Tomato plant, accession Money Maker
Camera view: tilt-top (135 deg); turntable rotation: 180 degrees
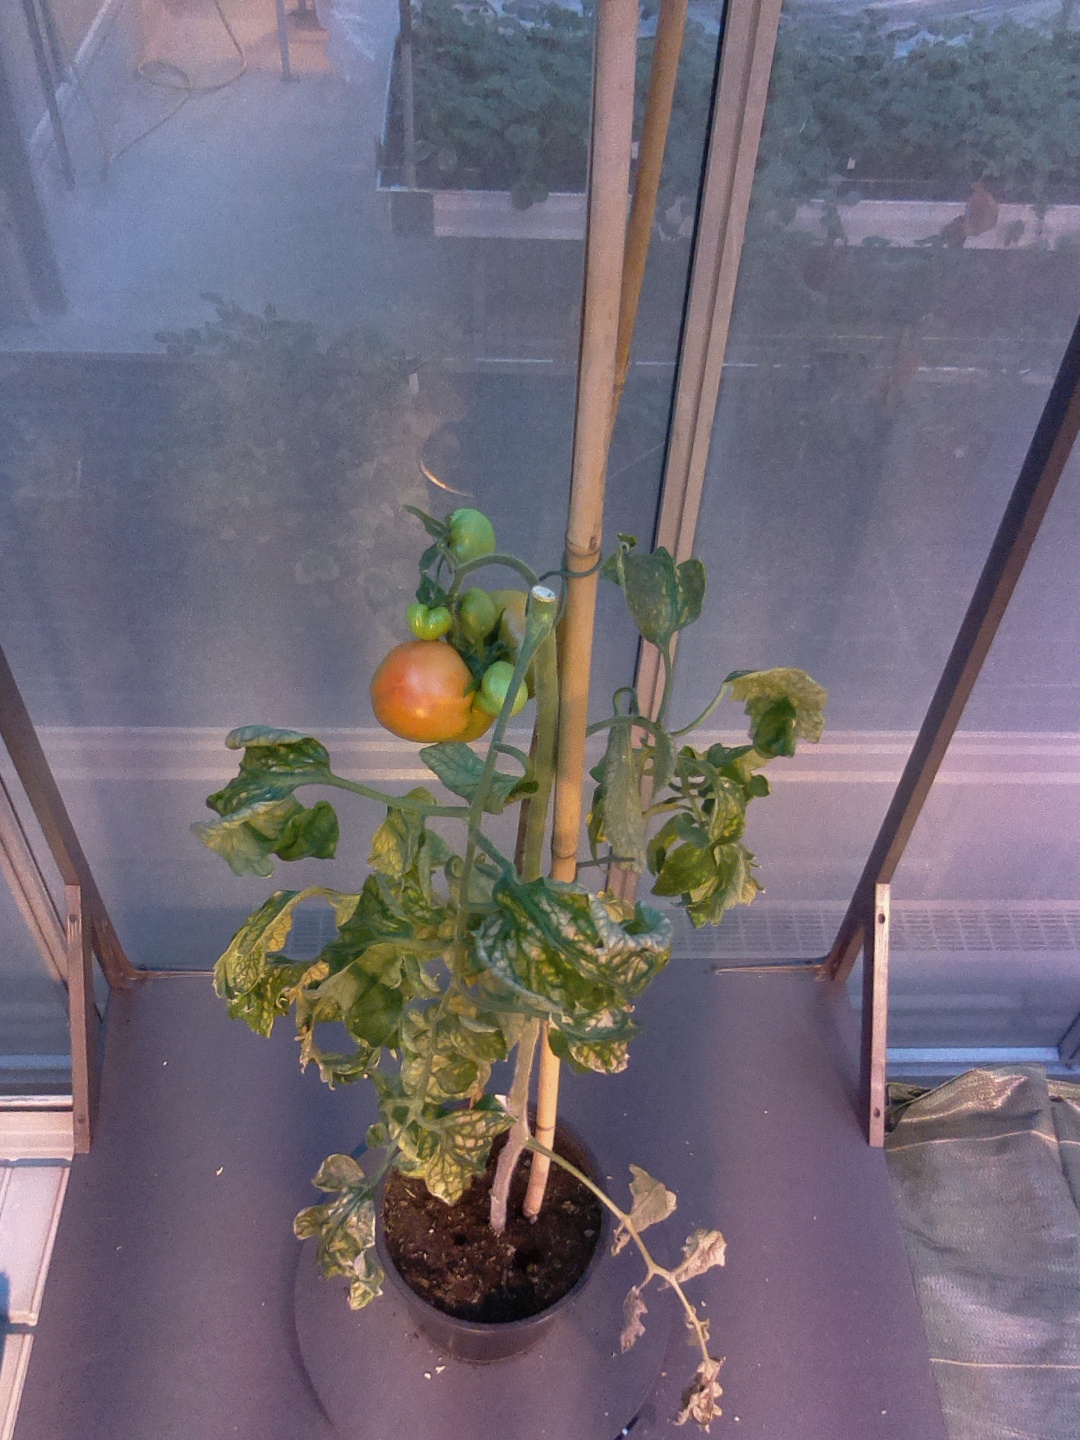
BBCH growth stage 80: fruits start showing typical ripe color (orange -> red)